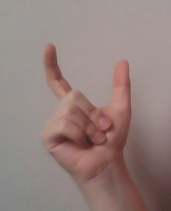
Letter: nun